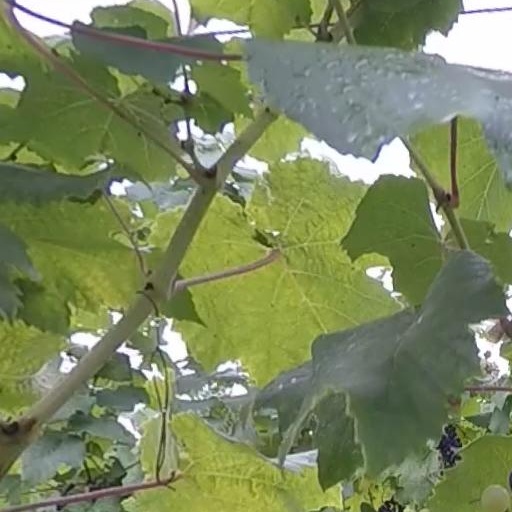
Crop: grape